Syed Zaheer Rizvi

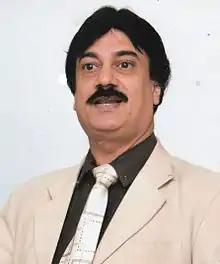
Syed Zaheer Rizvi

Rizvi's father Syed Saghir Hassan Rizvi was an accounts officer at WAPDA (Water and Power Development Authority) in Lahore, Pakistan and as a side business was running Union Night College where he would teach English and Math during the evening. His mother Syeda Nafees Fatima was a housewife.